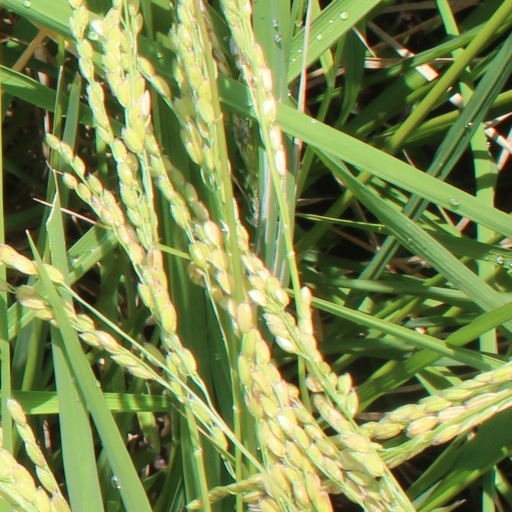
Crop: rice